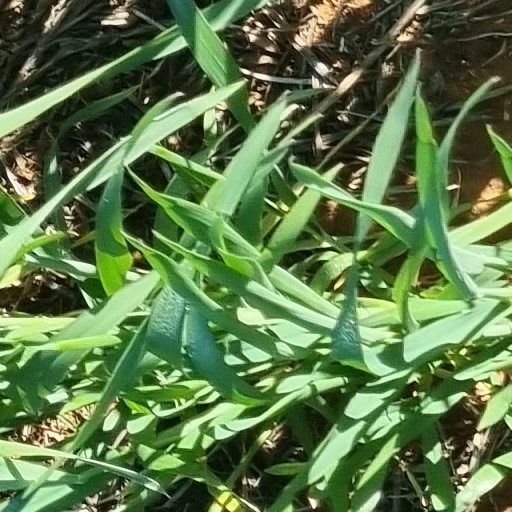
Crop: wheat